Wickford Junction station

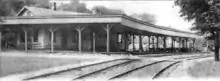
1871 station after 1887 addition

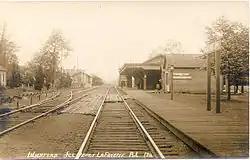
1890-built station in 1914

In 1844, seven years after the Rhode Island section of the New York, Providence and Boston Railroad opened, a small station was placed at Wickford. The Newport and Wickford Railroad and Steamboat Company opened in 1870 as a branch from the mainline to Wickford Landing, where wealthy riders would board steamships to the resorts and summer homes of Newport, Rhode Island. A new station named Wickford Junction was built in 1871 at a cost of $8,000; a $3,500 addition was added sixteen years later. The station burned and was replaced by a smaller structure around 1890. Passenger service on the branch ended in 1925, though some mainline service continued to stop.